Täsch railway station

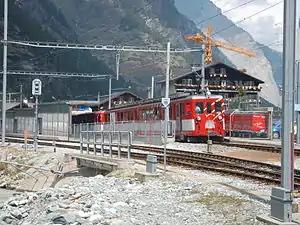
A shuttle train at the station in 2005

Täsch railway station is a metre gauge railway station serving the municipality of Täsch, in the Canton of Valais, Switzerland. It forms part of the Brig-Visp-Zermatt railway (BVZ), which connects the car-free mountaineering and ski resort of Zermatt with standard gauge lines at Visp (served by SBB-CFF-FFS) and Brig (served by SBB-CFF-FFS and BLS AG).